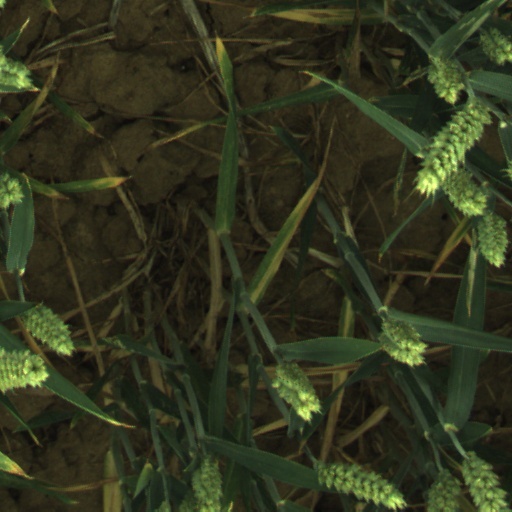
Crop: wheat